Symbol of Sacrifice

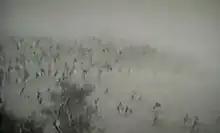
A wide-angle shot showing the Zulu advance on the British square at Ulundi

It was intended that Shaw would direct the film but after his departure filming began in January 1918 with Schlesinger in the director's role. He handed the role to Albrecht and then to actor–director Dick Cruikshanks. Albrecht was also the film's cinematographer. Almost the entire film was shot in Transvaal for its close proximity to AFP's Johannesburg studios and to avoid inflaming tensions in kwaZulu-Natal which was still recovering from the 1906 Zulu-led Bambatha Rebellion. William Stone worked as a scout for the production.